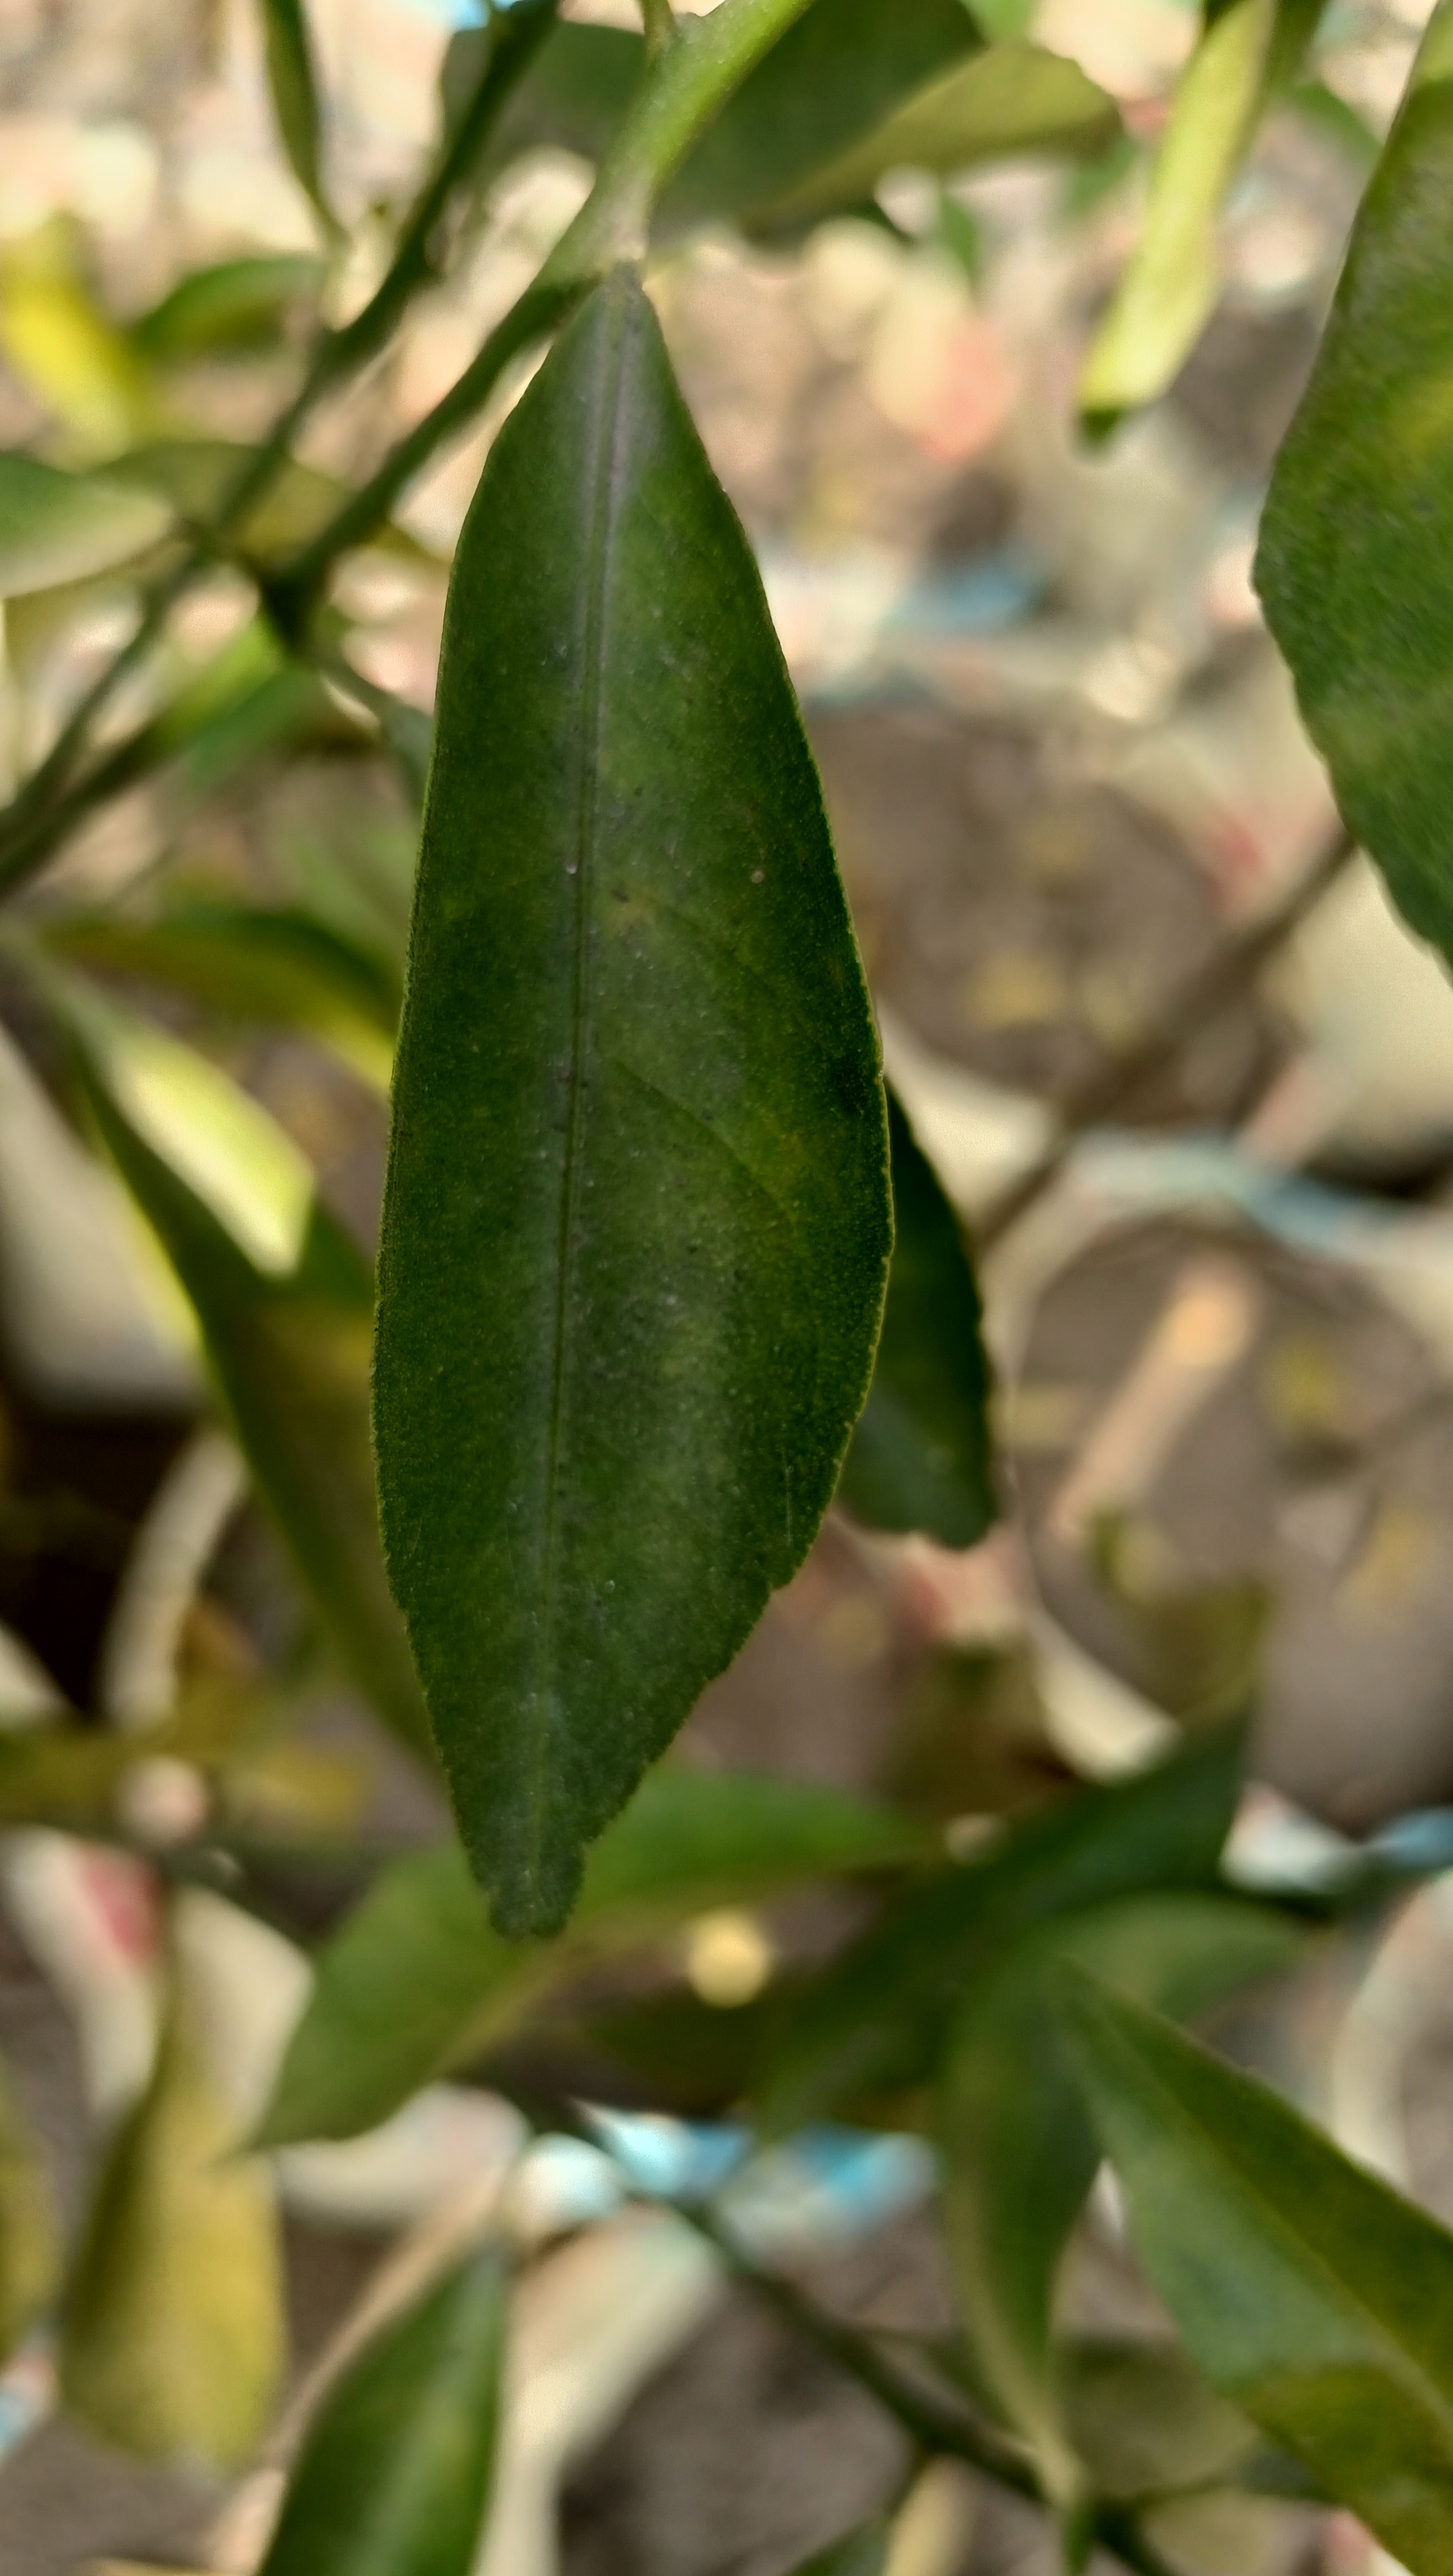
Mandarin leaf variety: Mandaring